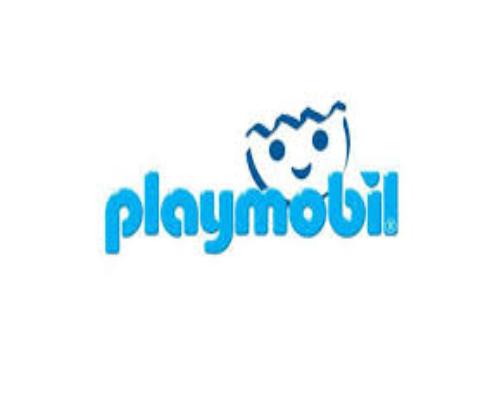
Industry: Leisure